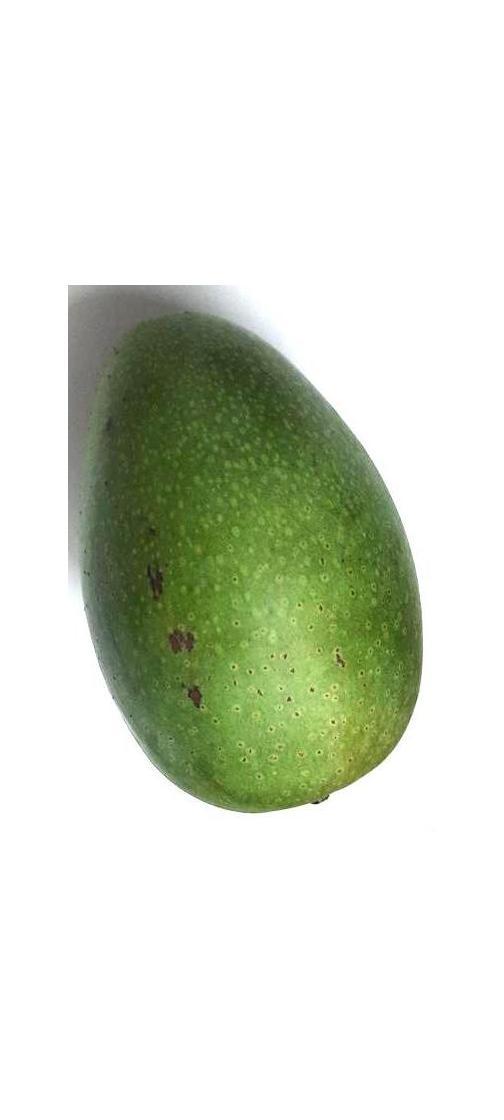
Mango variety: Ashshina Zhinuk